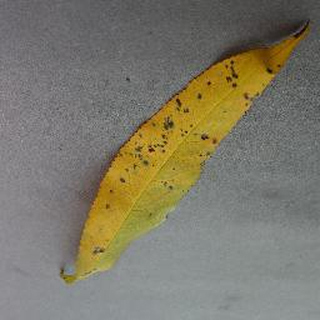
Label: peach_bacterial_spot